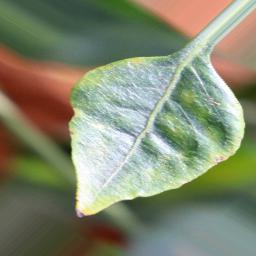
Label: healthy